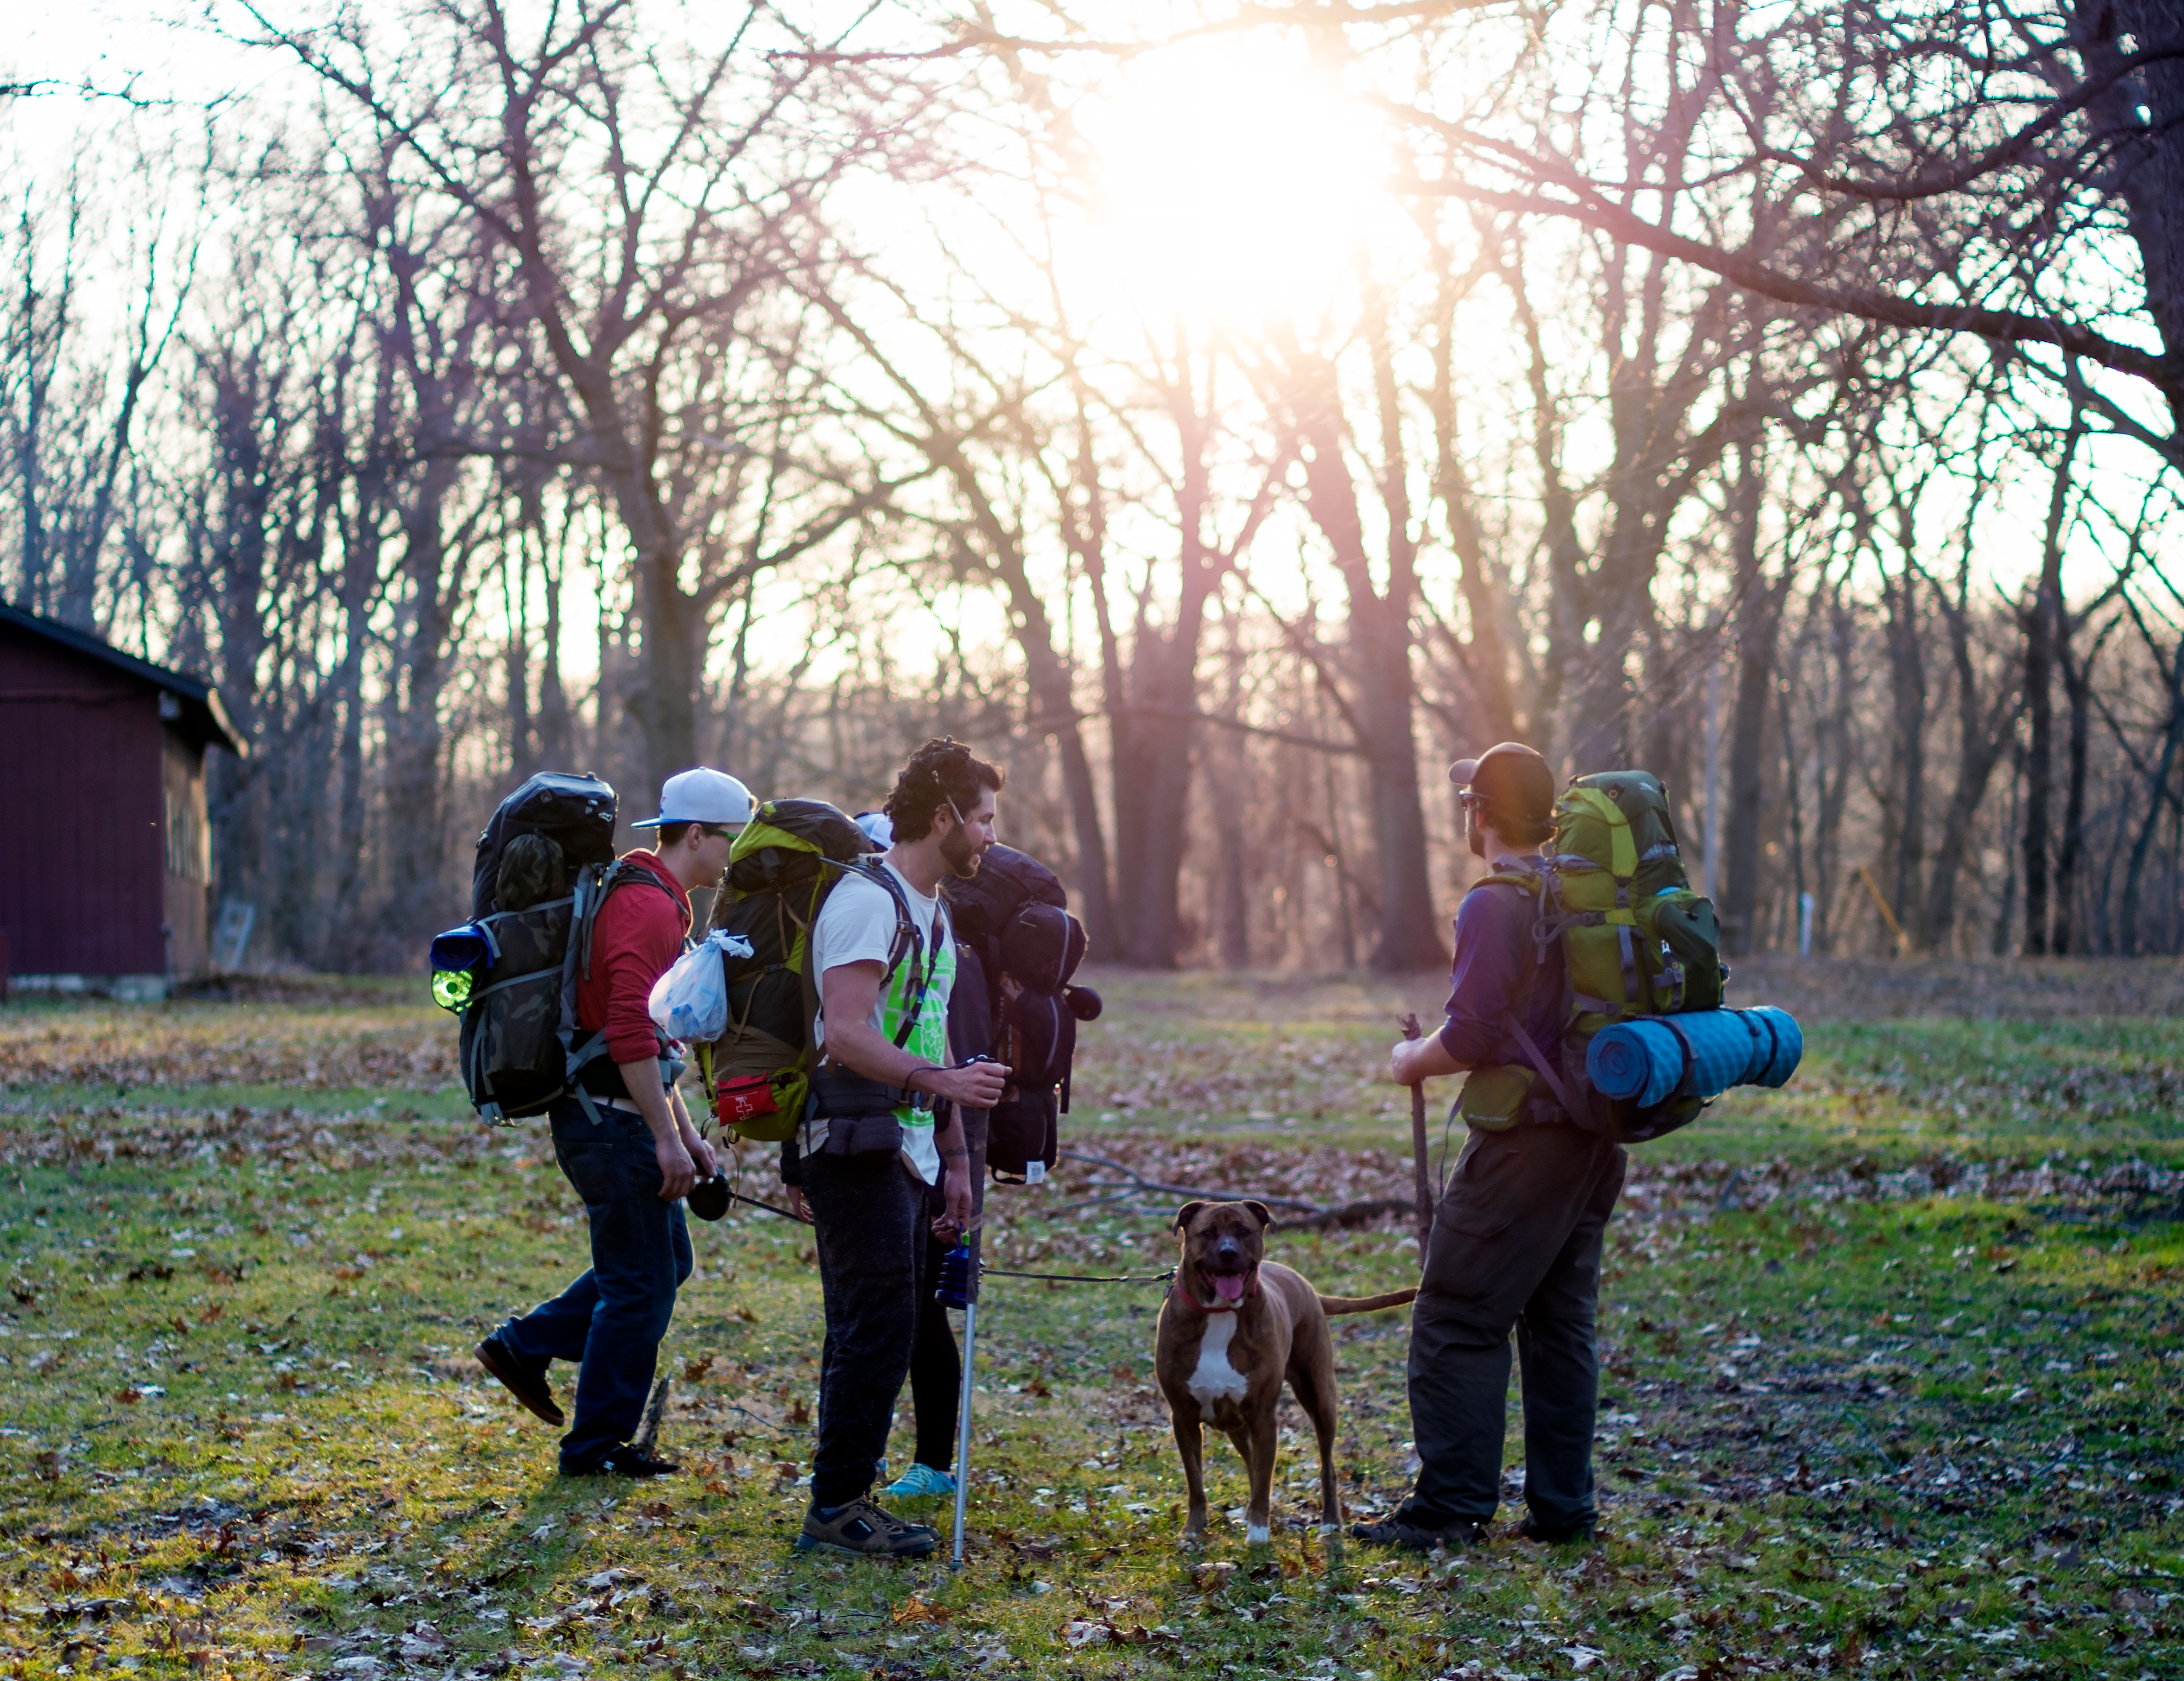
tree, forest, walking, person, people, hiking, backpack, dog, autumn, camping